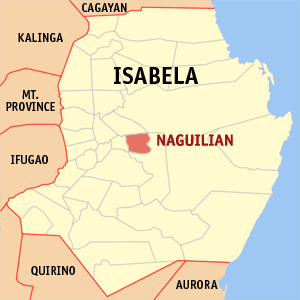
Naguilian est une municipalité de la province d’Isabela, aux Philippines.